Sally Fox (photographer)

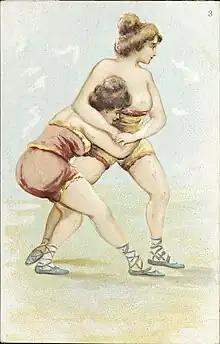
An illustration from the Sally Fox collection at the Schlesinger Library

After her graduation she started working as an assistant to the librarian and publicity director of the Museum of Modern Art. She then worked at the Archives of American Art. She married biologist Maurice Sanford Fox in Manhattan in 1955. They left New York for Massachusetts in 1962 where Maurice took up a teaching position at the Massachusetts Institute of Technology. In the early 1970s she started working as a freelance photographer for Houghton Mifflin. She was eventually promoted to coordinator of picture research and picture editor at the company.